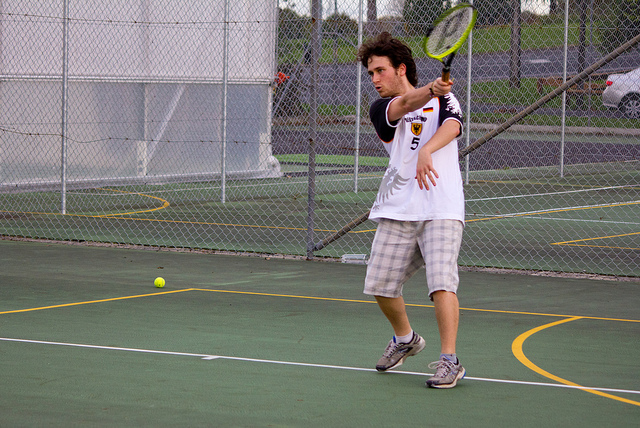
một người đàn ông vừa đánh hụt quả bóng tennis